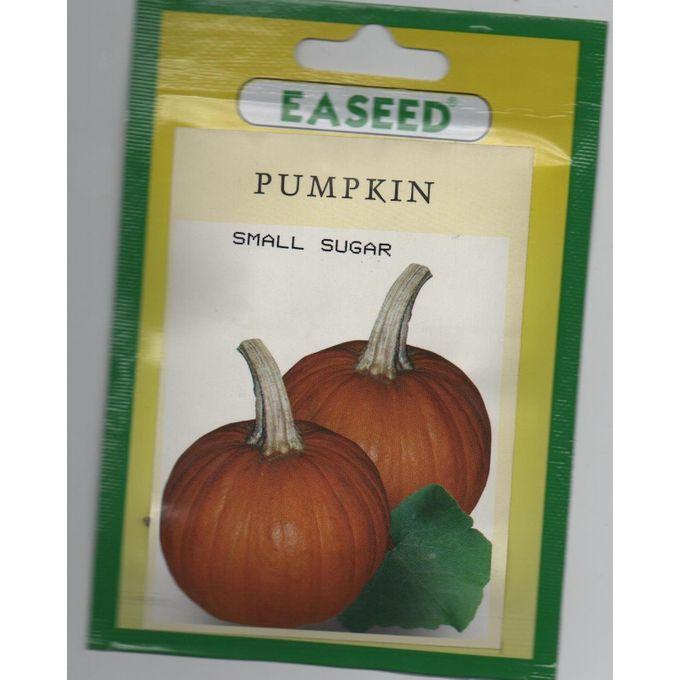
Mandhari yenye milima, ambayo imefunikwa na mimea ya aina tofauti na miti mirefu na mifupi.